Strictly Business (1962 film)

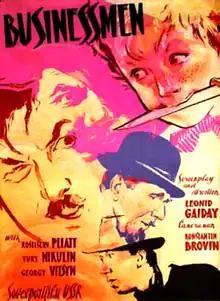

Strictly Business (literally "Industrious people") or also known as Businessmen is a 1962 Soviet black-and-white comedy-drama film directed by Leonid Gaidai. Its plot consists of three unrelated novellas based on short stories by O. Henry: "", "Makes the Whole World Kin", and "The Ransom of Red Chief".